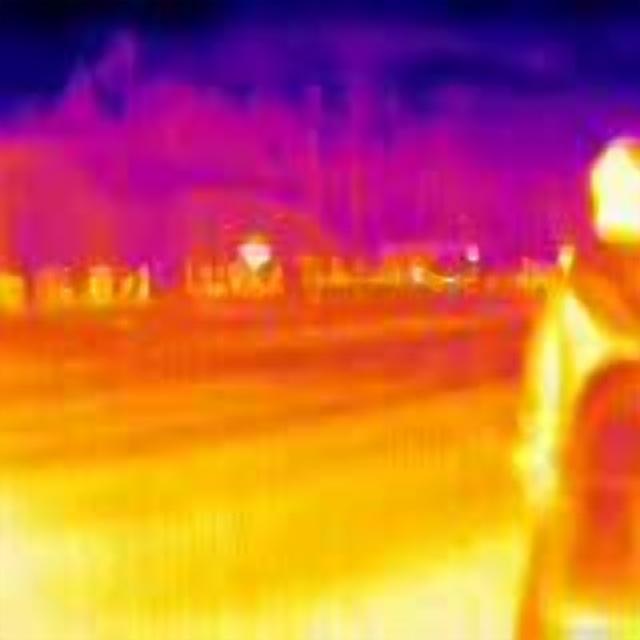
Detected objects:
label: person